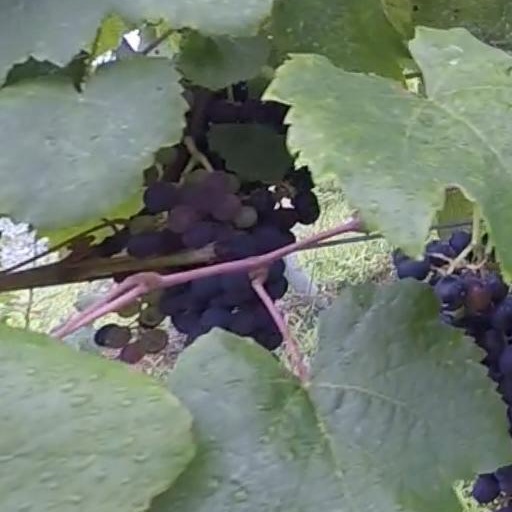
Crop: grape